Gustav Conrau

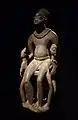
Male figure with twins, Bangwa ethnic group, Ethnological Museum of Berlin, collected by Gustav Conrau

Conrau was born in rural Saxony, Kingdom of Prussia, on 2 October 1865. Having arrived in the then-German colony Kamerun at age twenty-five in 1890, he started as independent agent for the trading company Jantzen & Thormählen, who were exporting goods such as rubber, palm oil and ivory from their coastal shipping station to Germany.